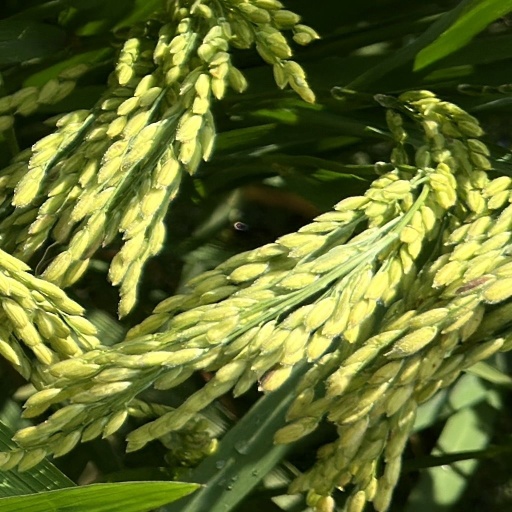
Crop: rice